List of Hyundai Motor Company manufacturing facilities

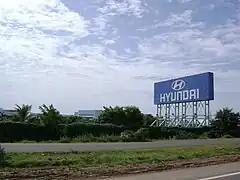
Hyundai's manufacturing plant at Irungattukottai near Chennai, India.

Formed in May 1996, Hyundai Motor India Limited (HMIL) started its operations producing its first model in September 1998, the Santro. HMIL is the global export hub for compact cars for emerging markets. HMIL has two manufacturing plants in Irungattukottai and Sriperumbudur in Tamil Nadu, both near the city of Chennai. In 2021, the cumulative production exceeded 10 million units. In 2019, additional electric vehicle production lines were established to start assembly production (CKD) of Kona Electric, and partial assembly production (SKD) of Ioniq 5 was decided in August 2022.